Hurricane Emmy

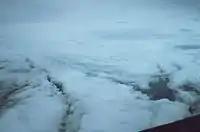
Reconnaissance Aircraft image of Emmy shortly after reaching hurricane strength

Initially, the path of Emmy was uncertain whether it would affect the Lesser Antilles. As a result, officials issued a hurricane watch for the northeastern Leeward Islands. The warning was cancelled when the storm turned more to the north, with the outer fringes of the hurricane slightly impacting Antigua. Several ships experienced rough seas and strong winds from Emmy, though none reported any damage. After Emmy turned to the west for the final time, forecasters at the National Hurricane Center considered the hurricane not a real threat to land, though they indicated it had a remote chance to affect land masses. The hurricane also posed a threat to the island of Bermuda initially, though it remained away from the island. Two days before Emmy passed through the Azores, the National Hurricane Center advised citizens there to closely monitor the progress of the storm. No damage reports exist from the Azores, though it was likely not severe.